William Tudball

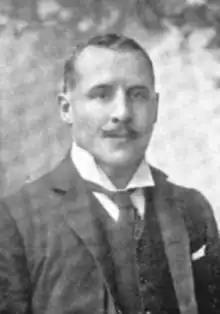

Sir William Tudball (15 March 1866 – 21 April 1939) was an English-born British Indian Puisne Judge of the High Court of Judicature, Allahabad (1909–1922).